Claudio Marchisio

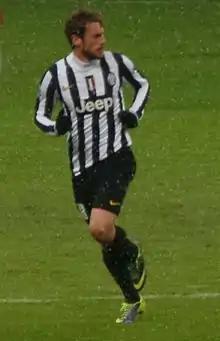
Marchisio with Juve in 2013

During the 2013–14 season, Marchisio was mostly competing with French youngster Paul Pogba for a spot in the midfield three. He struggled with an injury sustained during the club's 2013 Supercoppa Italiana victory, and was mainly used as a substitute during the first half of the season during league games, starting in Champions League/Europa League matches instead. Partly due to Arturo Vidal's absence due to knee surgery, Marchisio started more matches in the last few months of the season – his four goals all came during the latter half of the season. In April against Bologna he made his career 200th Serie A appearance. He scored Juve's last goal of the season on the last matchday of the season, a 3–0 win over Cagliari. Juventus were able to win their third consecutive title that season, and their 30th overall, with an Italian record of 102 points. Juventus were eliminated in the group stage of the Champion's League, however, although they managed to reach the semi-finals of the Europa League, where they were defeated by Benfica.